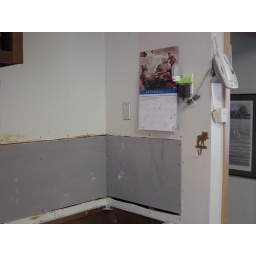
new phone power and blank coverplate in wall cabinet